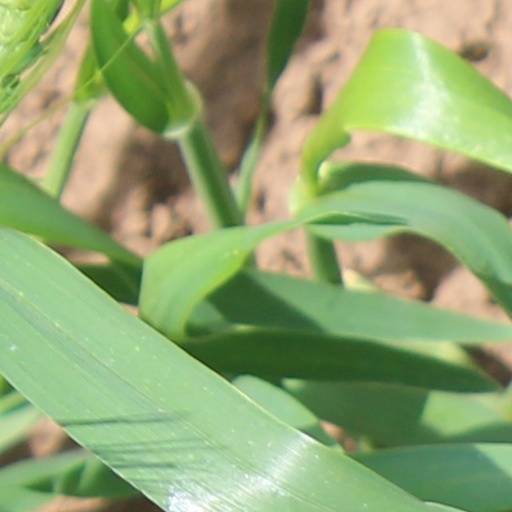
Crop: wheat